Agora (sculpture)

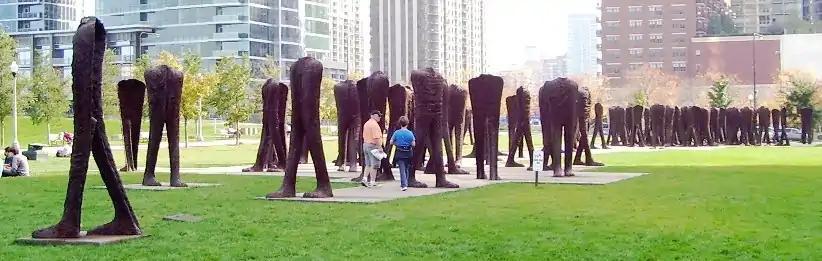
"Agora" by Magdalena Abakanowicz, in the south end of Grant Park, Chicago, Illinois, near the intersection of Michigan Avenue and East Roosevelt Road. The entire installation is about long.

"Agora" received a mixed response from the people of Chicago. "I get e-mails from people loving it and people hating it. There's nothing in between," said Bob O'Neill. Mayor Daley lauded the work, saying, "You've got to go through it yourself to feel the spirit of the artist and each piece of artwork."